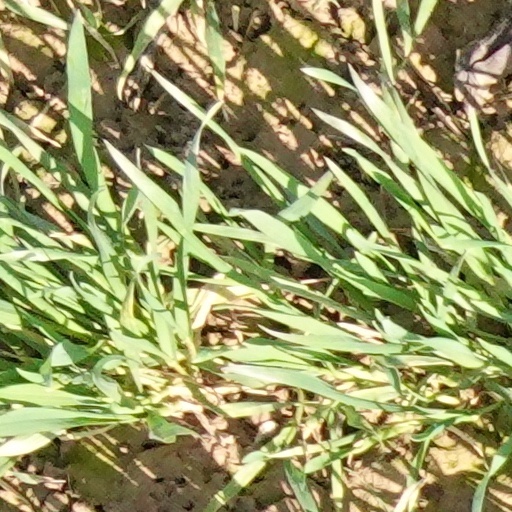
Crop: wheat